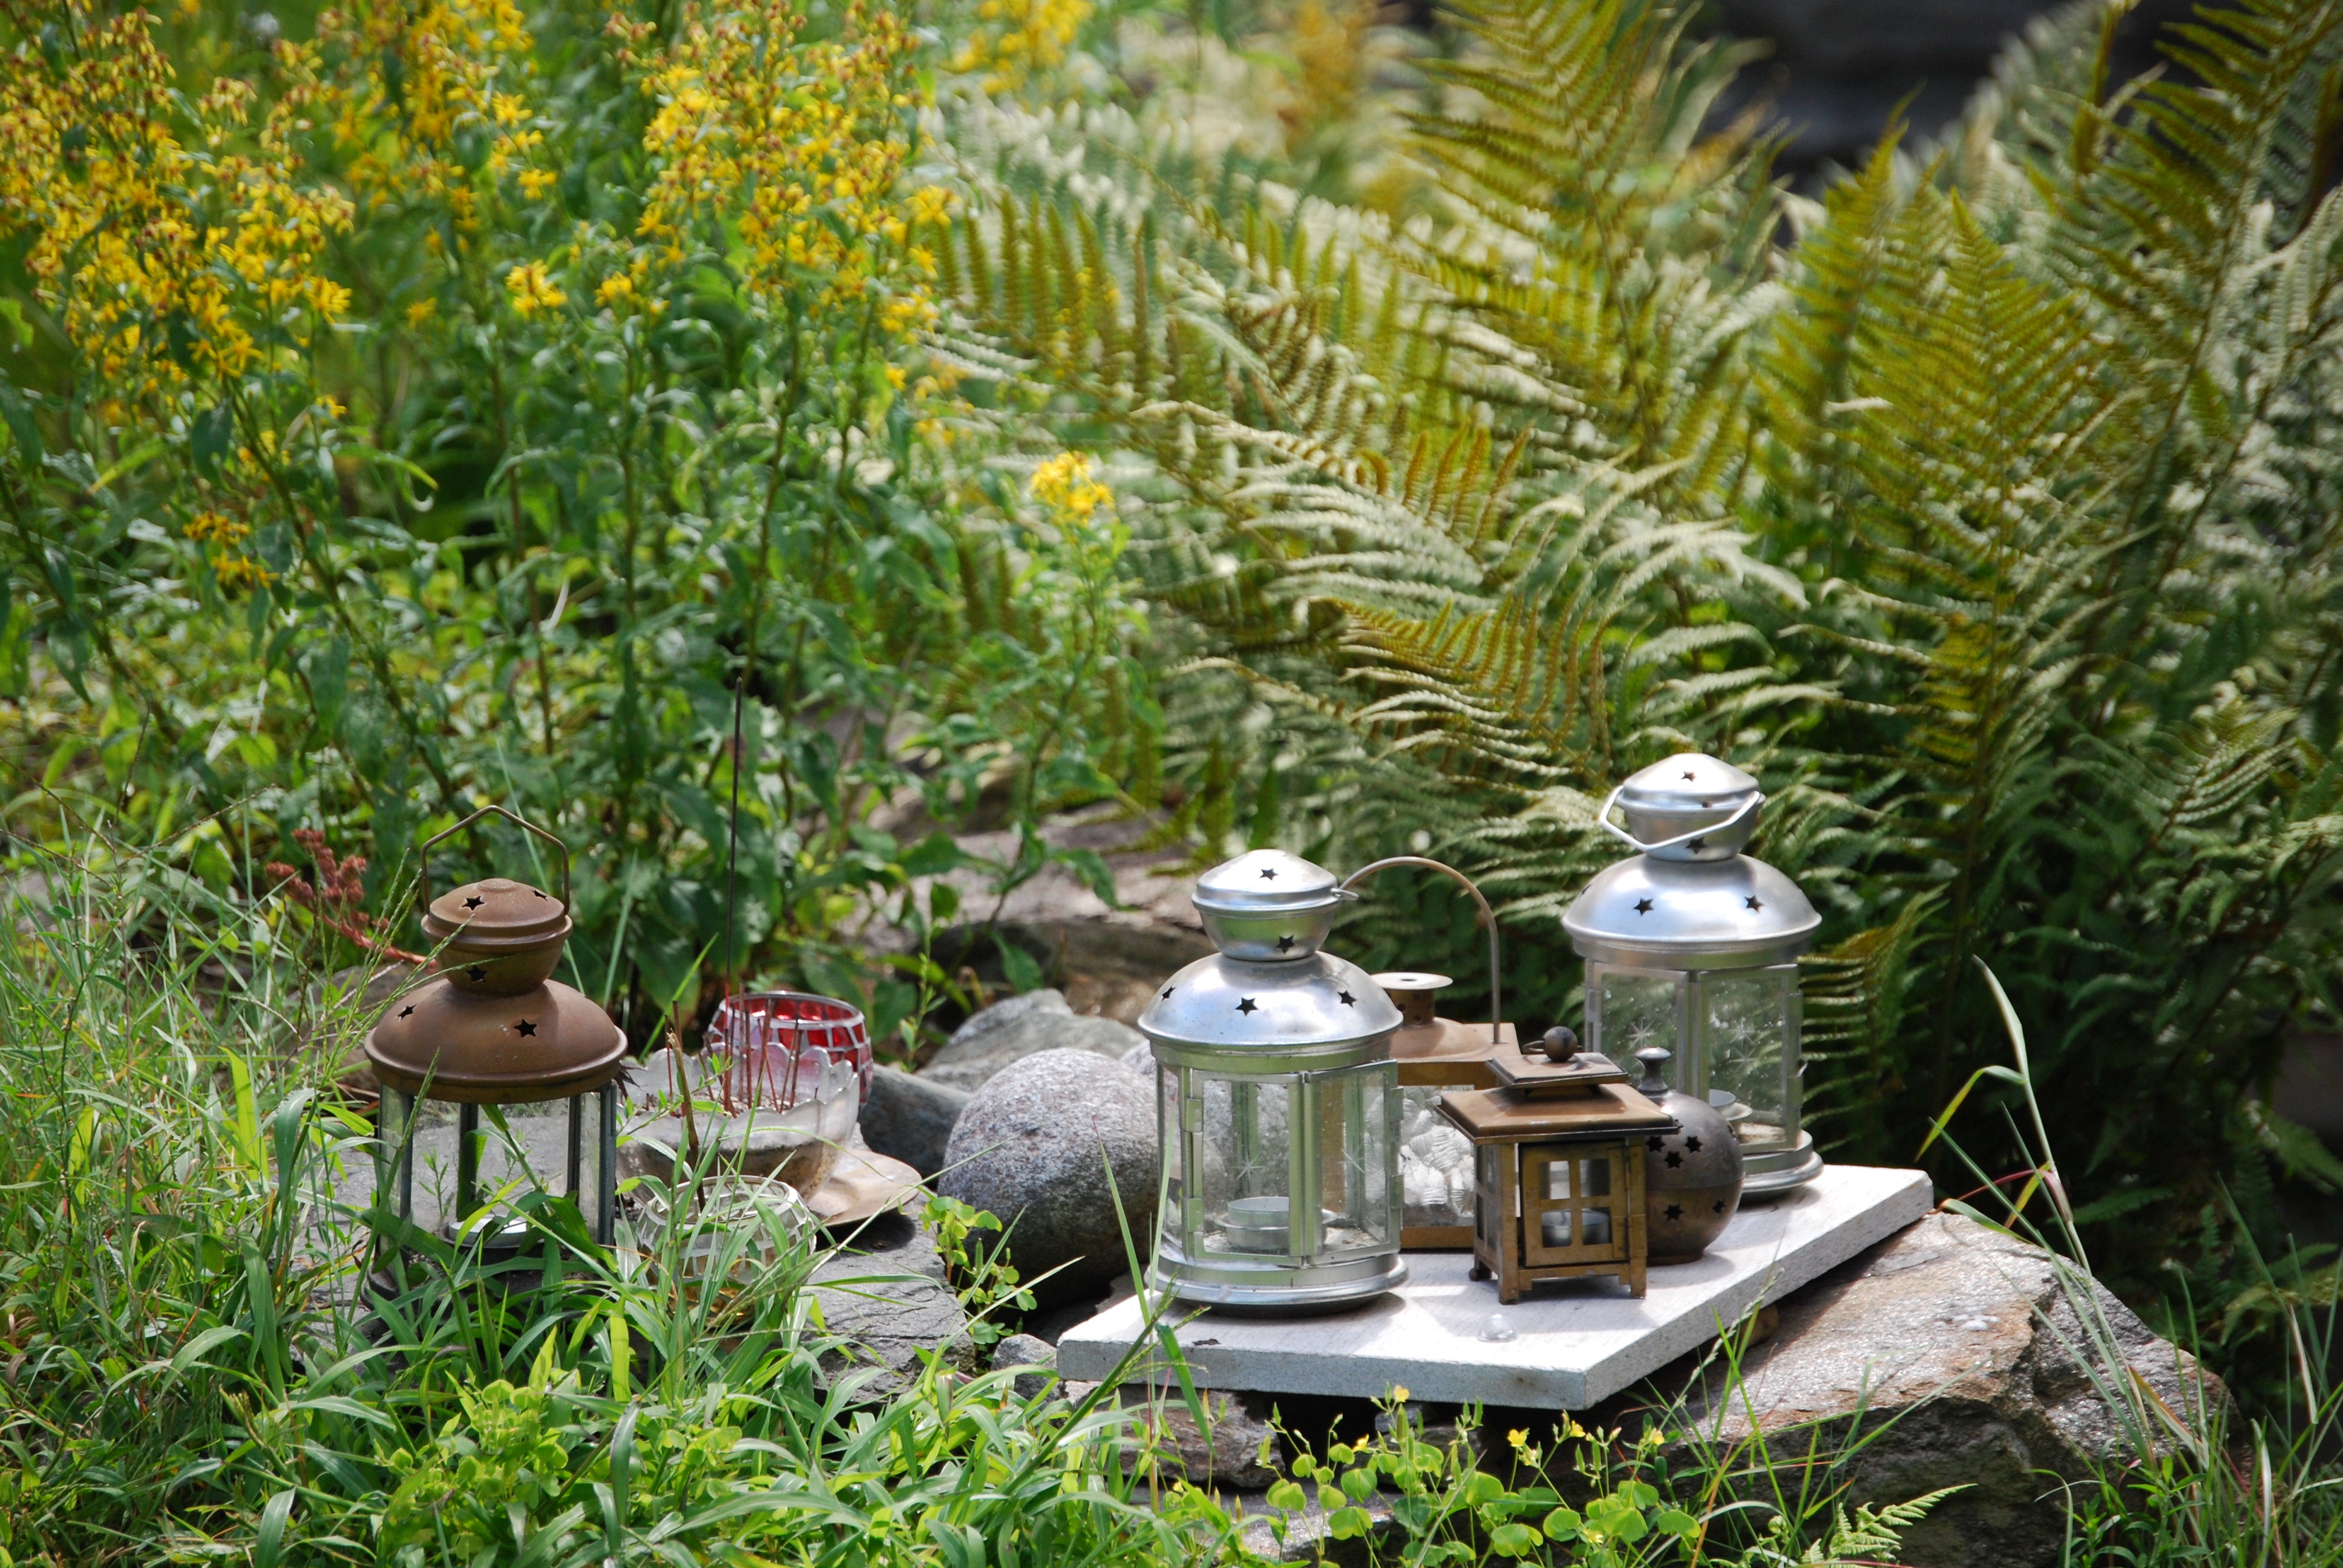
light, lawn, flower, pond, contemplation, green, lantern, reflection, collection, backyard, botany, garden, flora, meditation, lanterns, lamps, still, yard, harmony